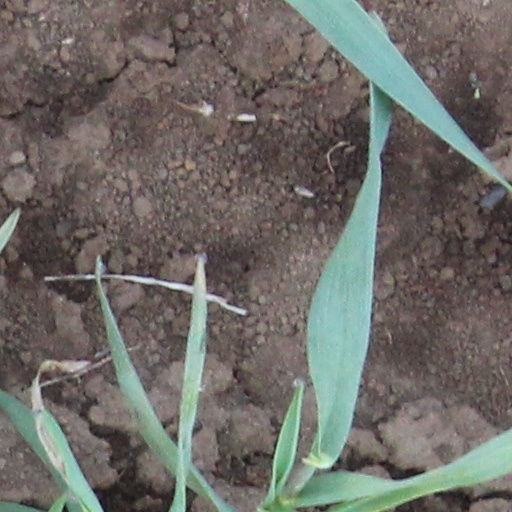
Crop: wheat